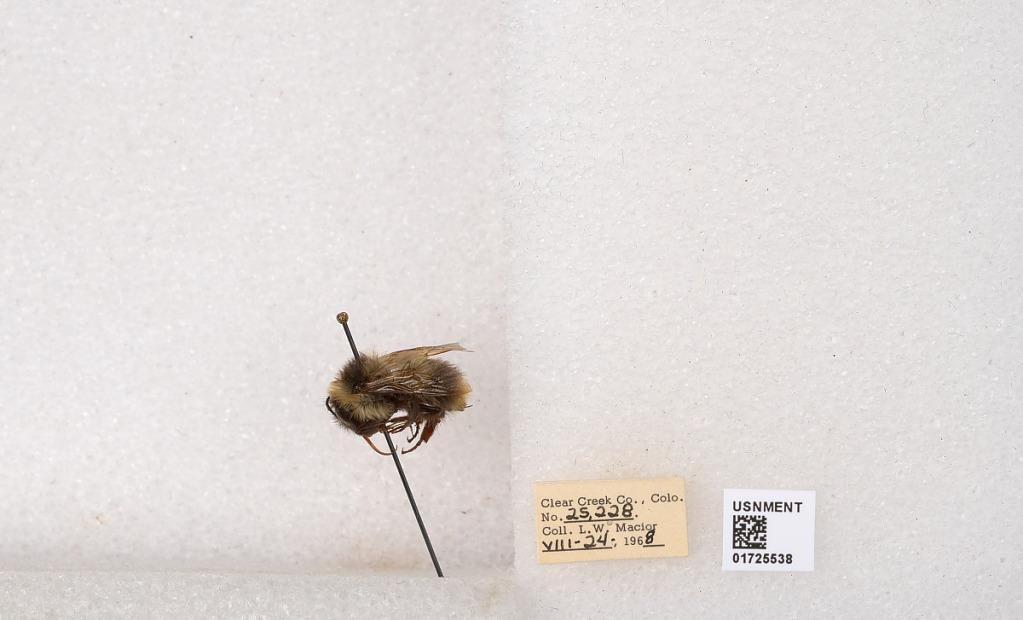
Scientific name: Bombus kirbyellus
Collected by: L. Macior
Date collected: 1968-8-24
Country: United States
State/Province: Colorado
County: Clear Creek
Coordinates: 39.6891, -105.644